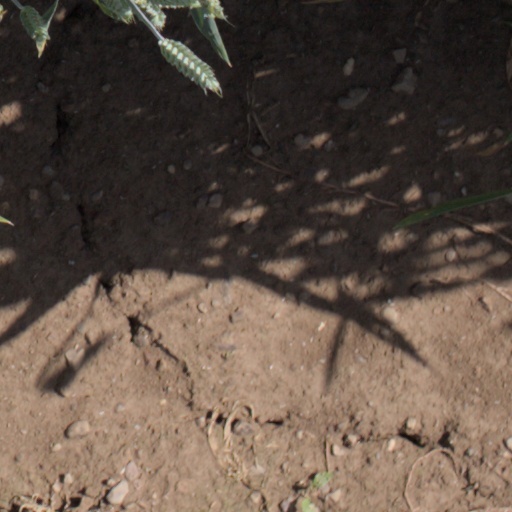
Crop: wheat